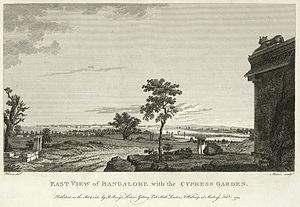
Haidar Alî est le dirigeant de facto, puis ultan du royaume de Mysore en Inde du Sud de 1761 à sa mort.
Lal Bagh, ou jardins botaniques de Lal Bagh, est un jardin botanique de Bangalore, en Inde.